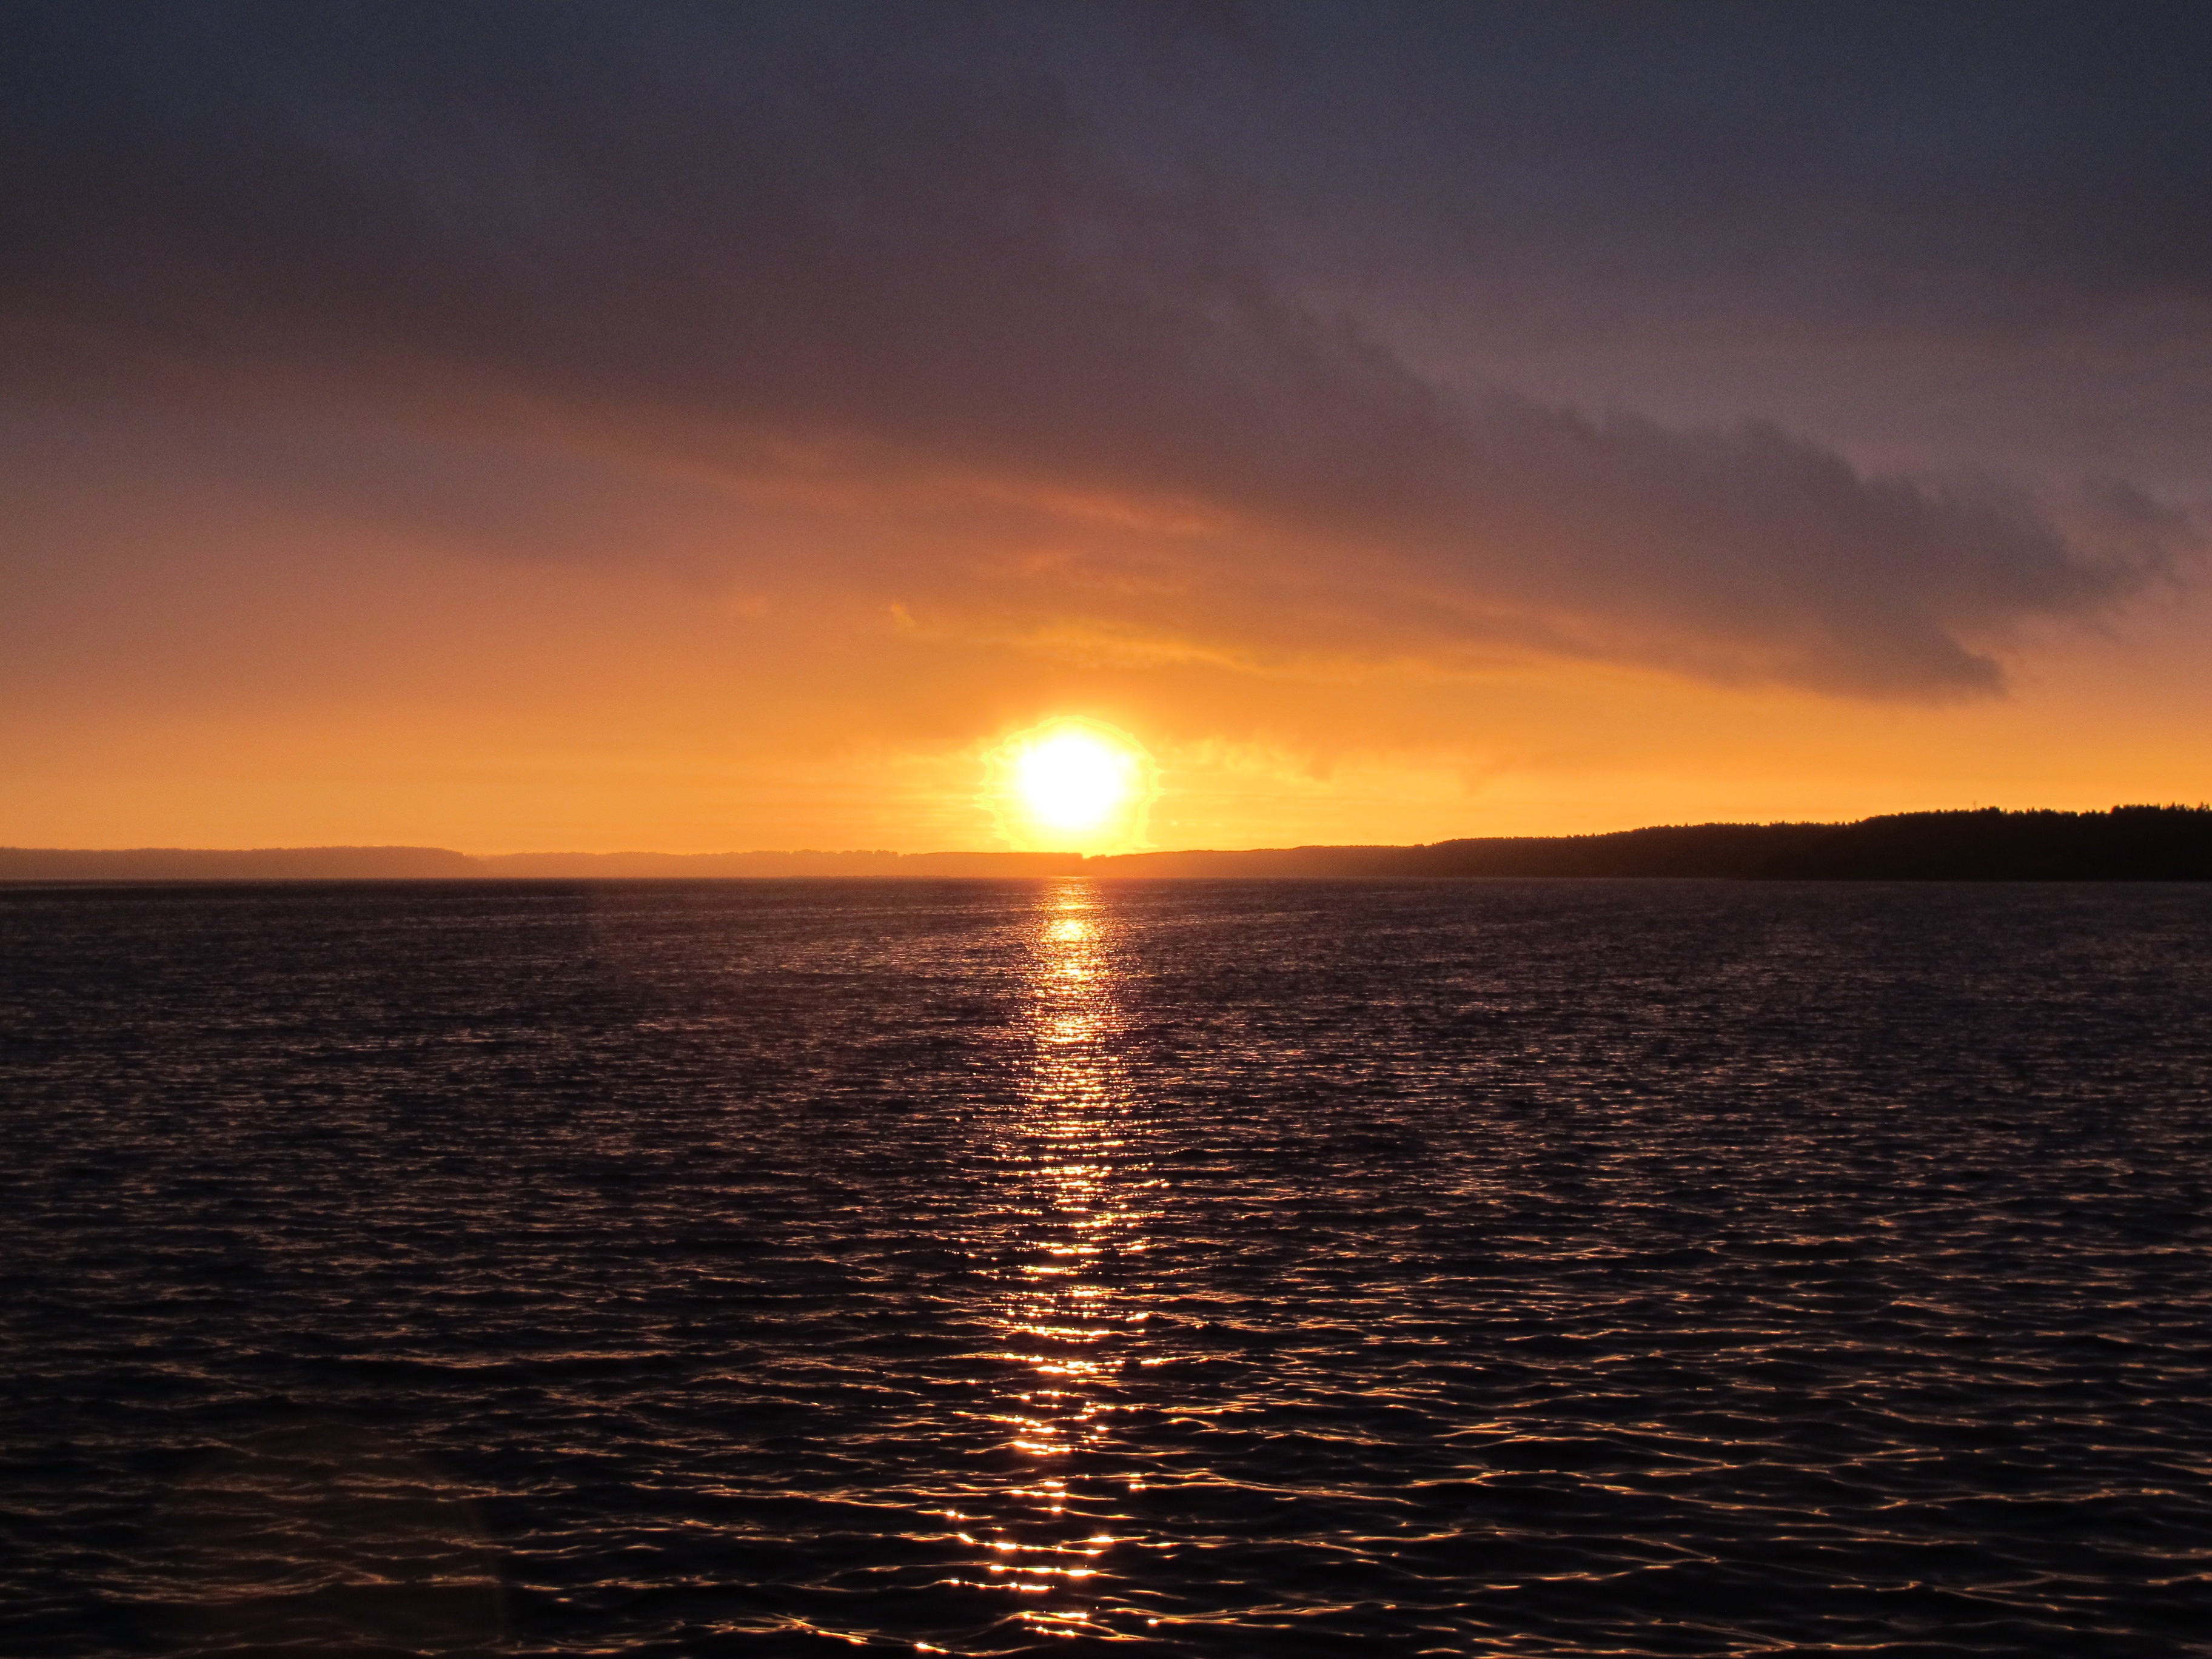
sea, coast, ocean, horizon, cloud, sun, sunrise, sunset, sunlight, morning, dawn, river, dusk, evening, bay, afterglow, soltse